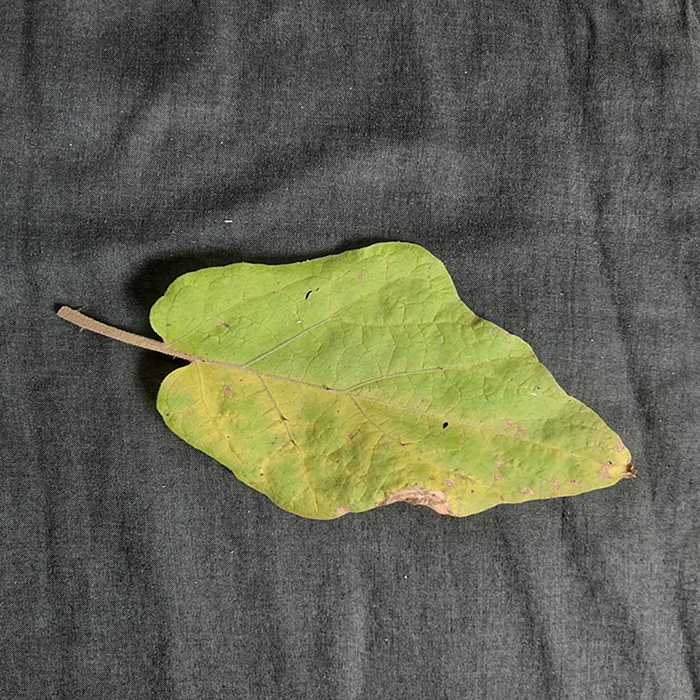
Plant: Eggplant
Label: Eggplant verticillium wilt